Chevrolet D-20

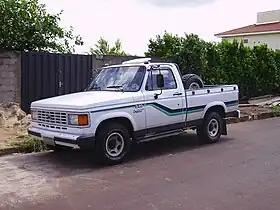
1992 Chevrolet D-20 pickup

The Chevrolet D-20 is a series of pickup trucks manufactured by Chevrolet in Brazil and Argentina as a complement for the 10 Series. Based on the contemporary American C/K series, the interior was the same but it had a different exterior design which incorporated the Opala headlights and a similar grille. Whilst all models are commonly referred to as D-20, the gasoline model was marketed as the C-20, and an otherwise mechanically identical ethanol-fueled version as the A-20.